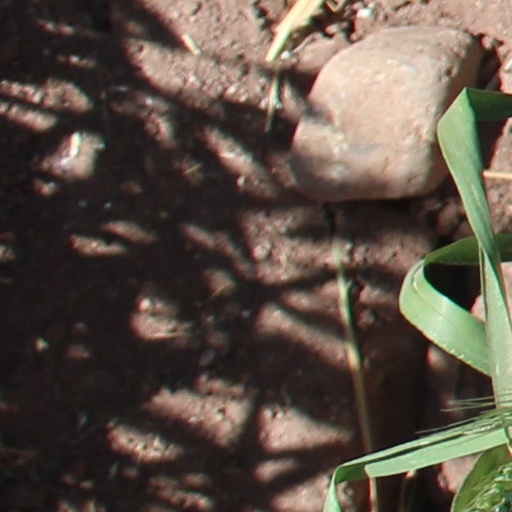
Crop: wheat